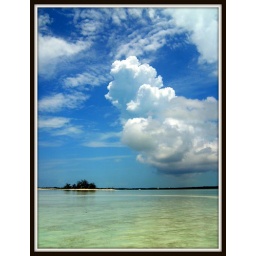
The sky is such a deep blue in Exuma!